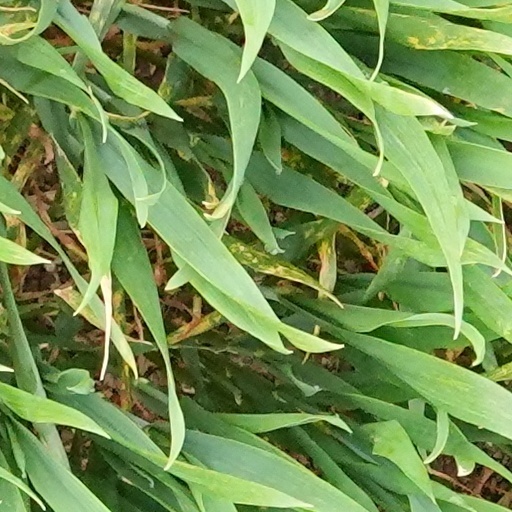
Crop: wheat